Inspector Gadget (1983 TV series)

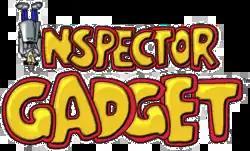

Inspector Gadget (French: "Inspecteur Gadget") is an animated children's science fiction comedy series co-created by Andy Heyward, Jean Chalopin and Bruno Bianchi, and was originally syndicated by DIC Audiovisuel and Lexington Broadcast Services Company. The show revolves around the adventures of a clumsy, dim-witted police officer from Metro City named Inspector Gadgeta police inspector with various bionic gadgets built into his bodywho is sent on missions to thwart plans by his nemesis Dr. Claw, the leader of an evil organization known as "M.A.D.", while unknowingly being assisted by his niece Penny and their dog, Brain. It stars the voice of Don Adams as the titular character.